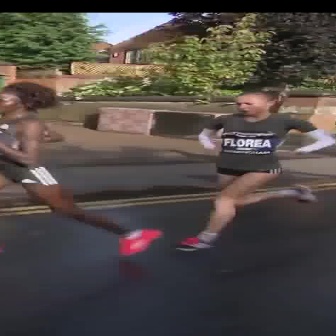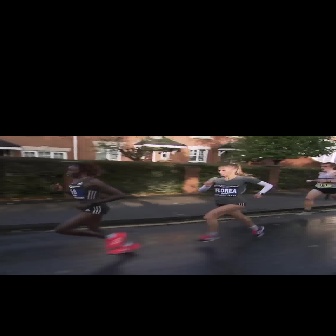
  Please identify the target specified by the bounding box [173,89,335,250] in the first image and locate it in the second image. Return the coordinates in [x_min,y_min,x_max,y_max] format.
Answer: [193,162,273,242]